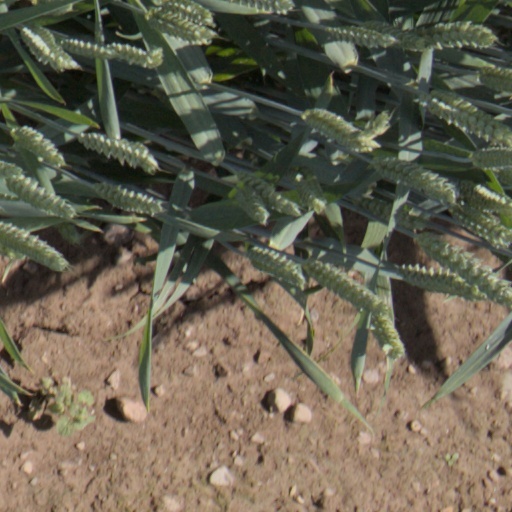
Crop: wheat